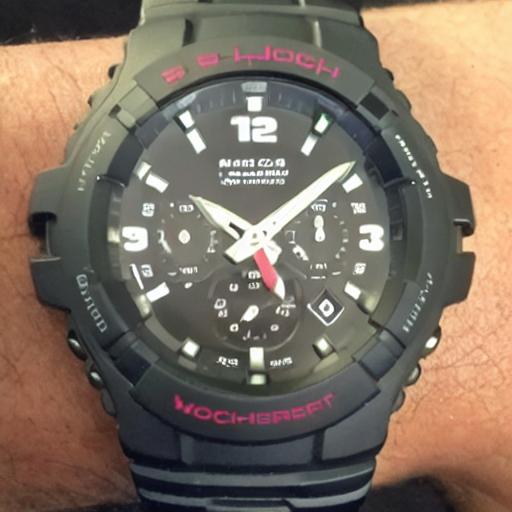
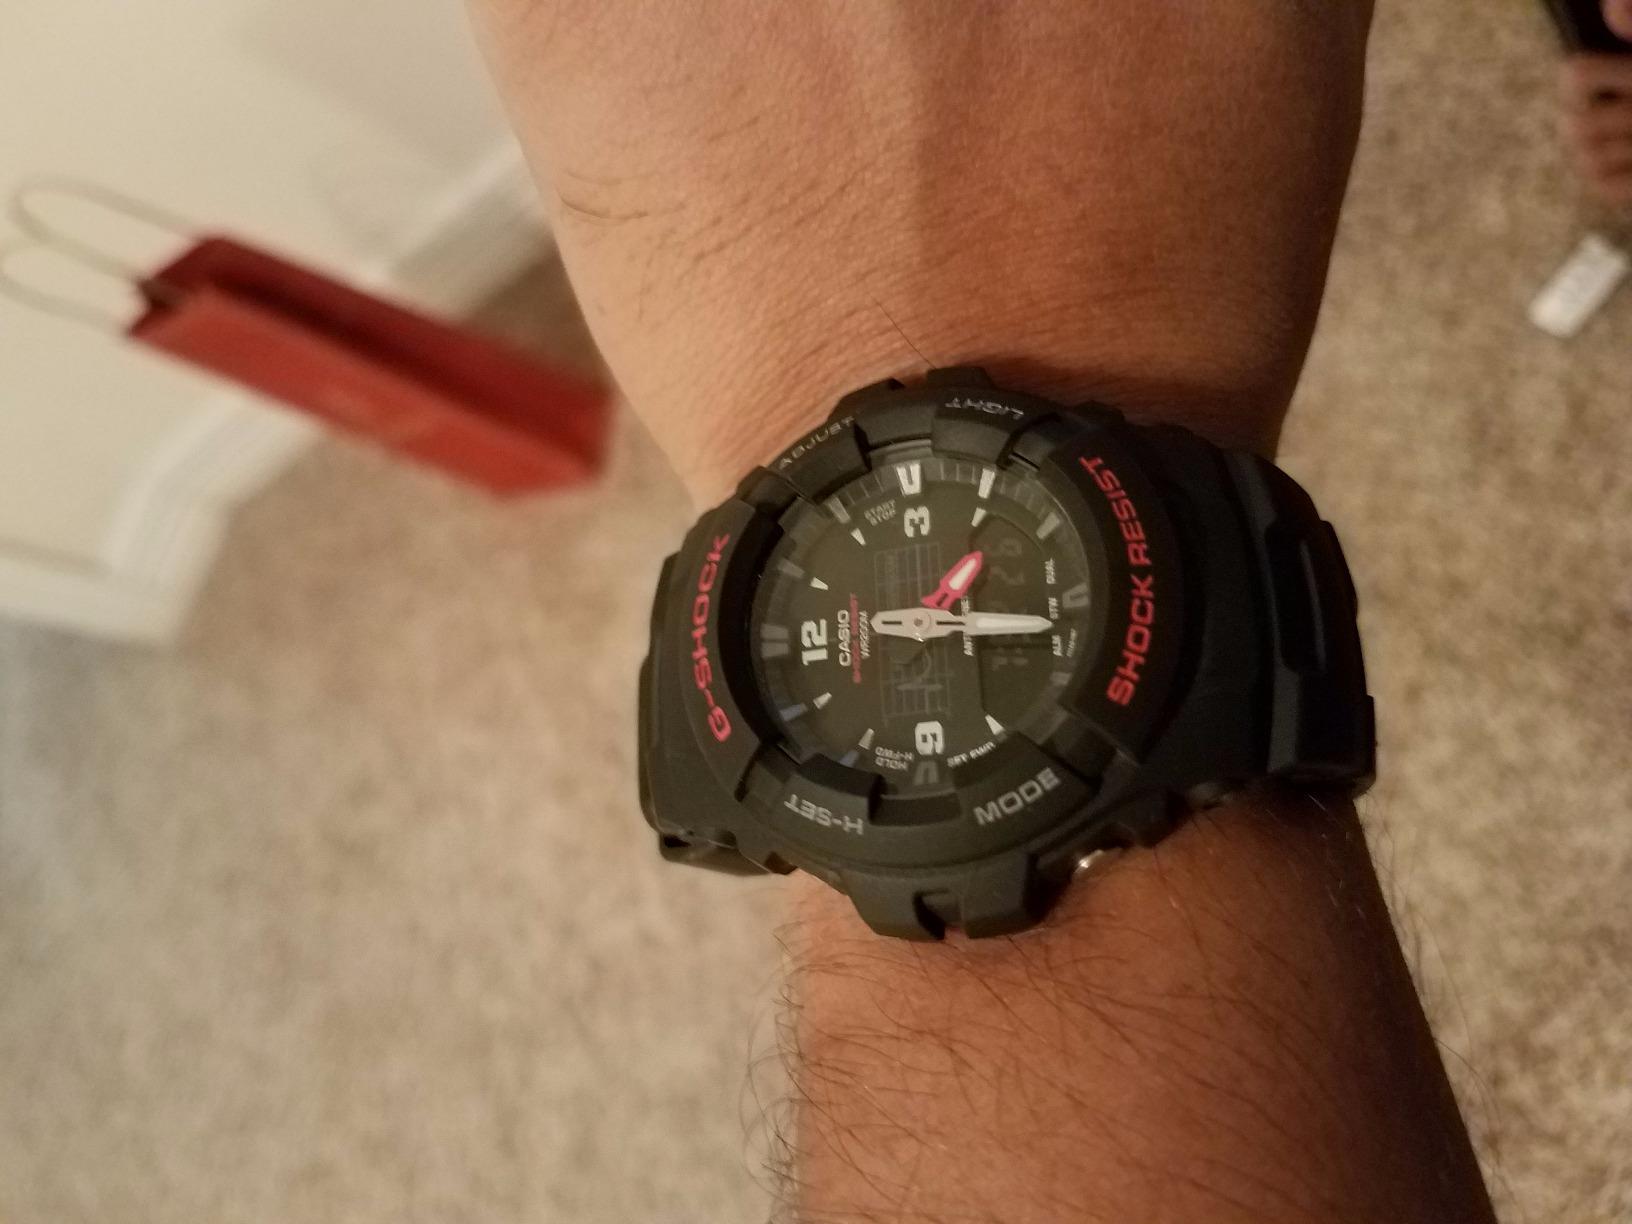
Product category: accessories_watch
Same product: no